Christian Grönroos

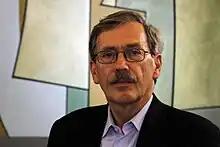
Dr. Christian Grönroos in Helsinki 11/2011

Christian Grönroos (born 16 January 1947) is a Finnish academic known for his foundational contributions to the fields of service and relationship marketing. His research interest is to "develop marketing based on a service logic: promise management and marketing; transforming manufacturing into service business."